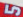
Number: 5